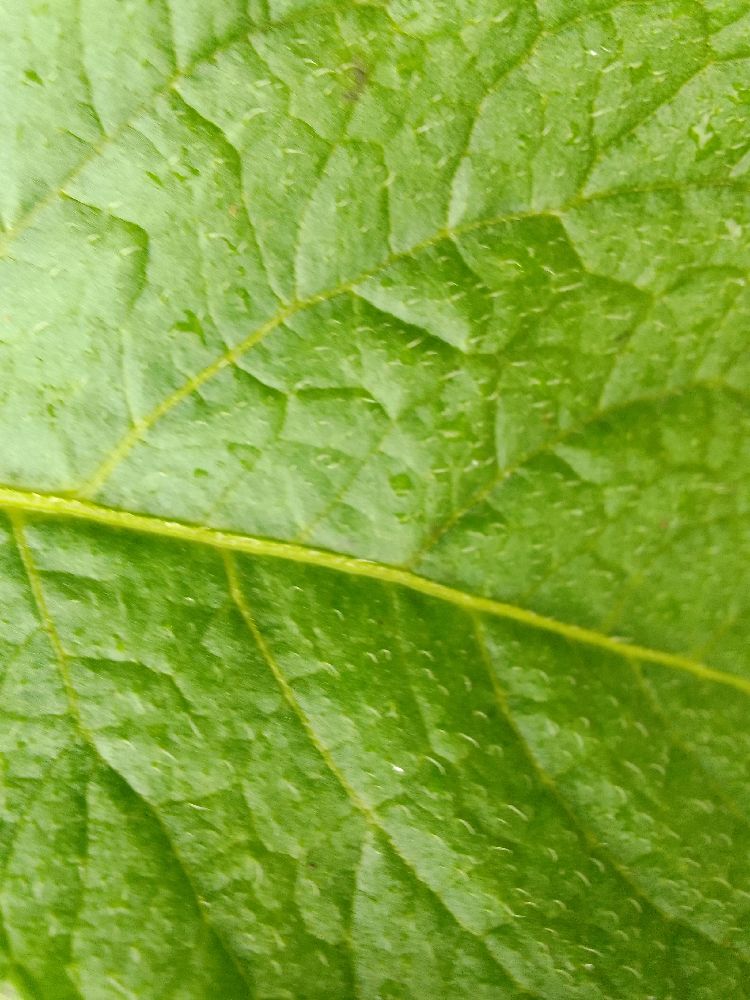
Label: Healthy